Panjipara railway station

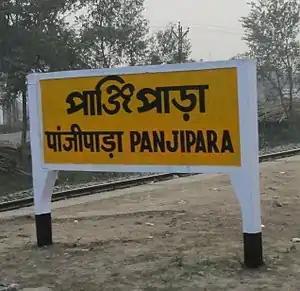

Panjipara railway station is a railway station on Katihar–Siliguri branch of Howrah–New Jalpaiguri line in the Katihar railway division of Northeast Frontier Railway zone. It is situated beside National Highway 27 at Hanskunda, Panjipara of Uttar Dinajpur district in the Indian state of West Bengal.